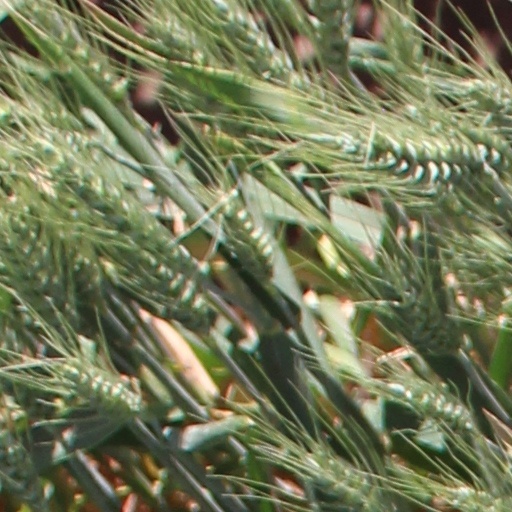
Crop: wheat